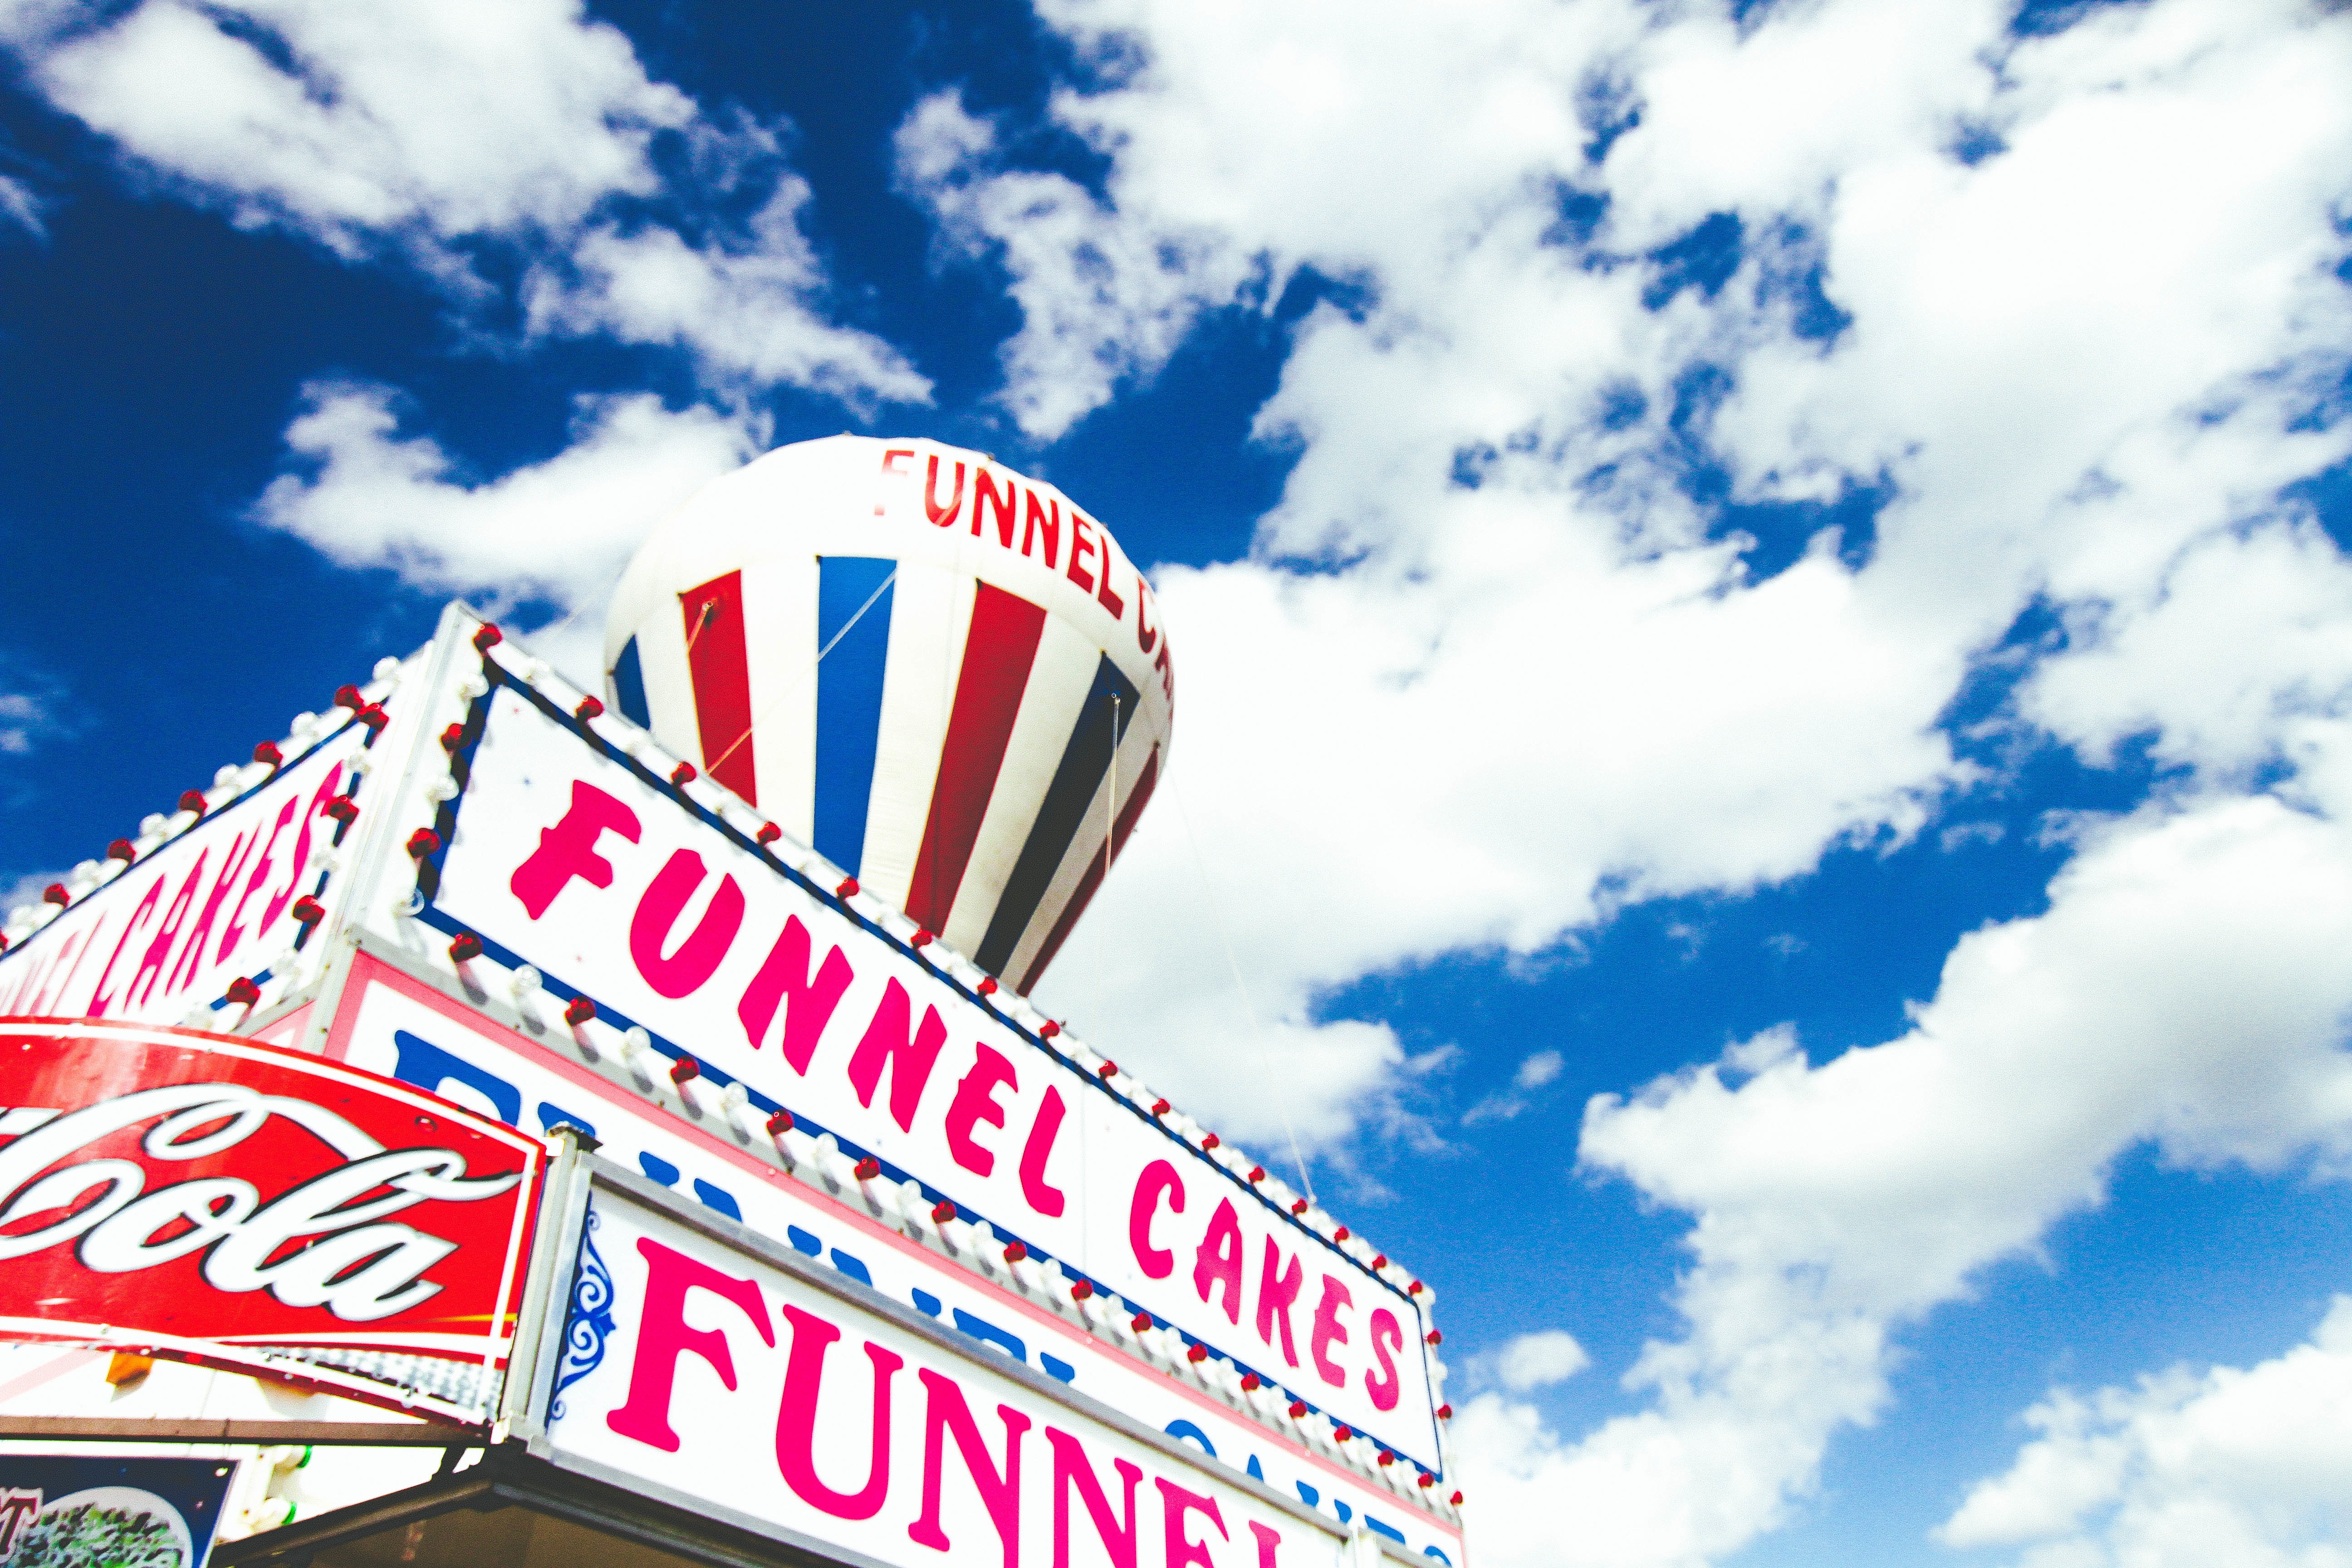
advertising, vehicle